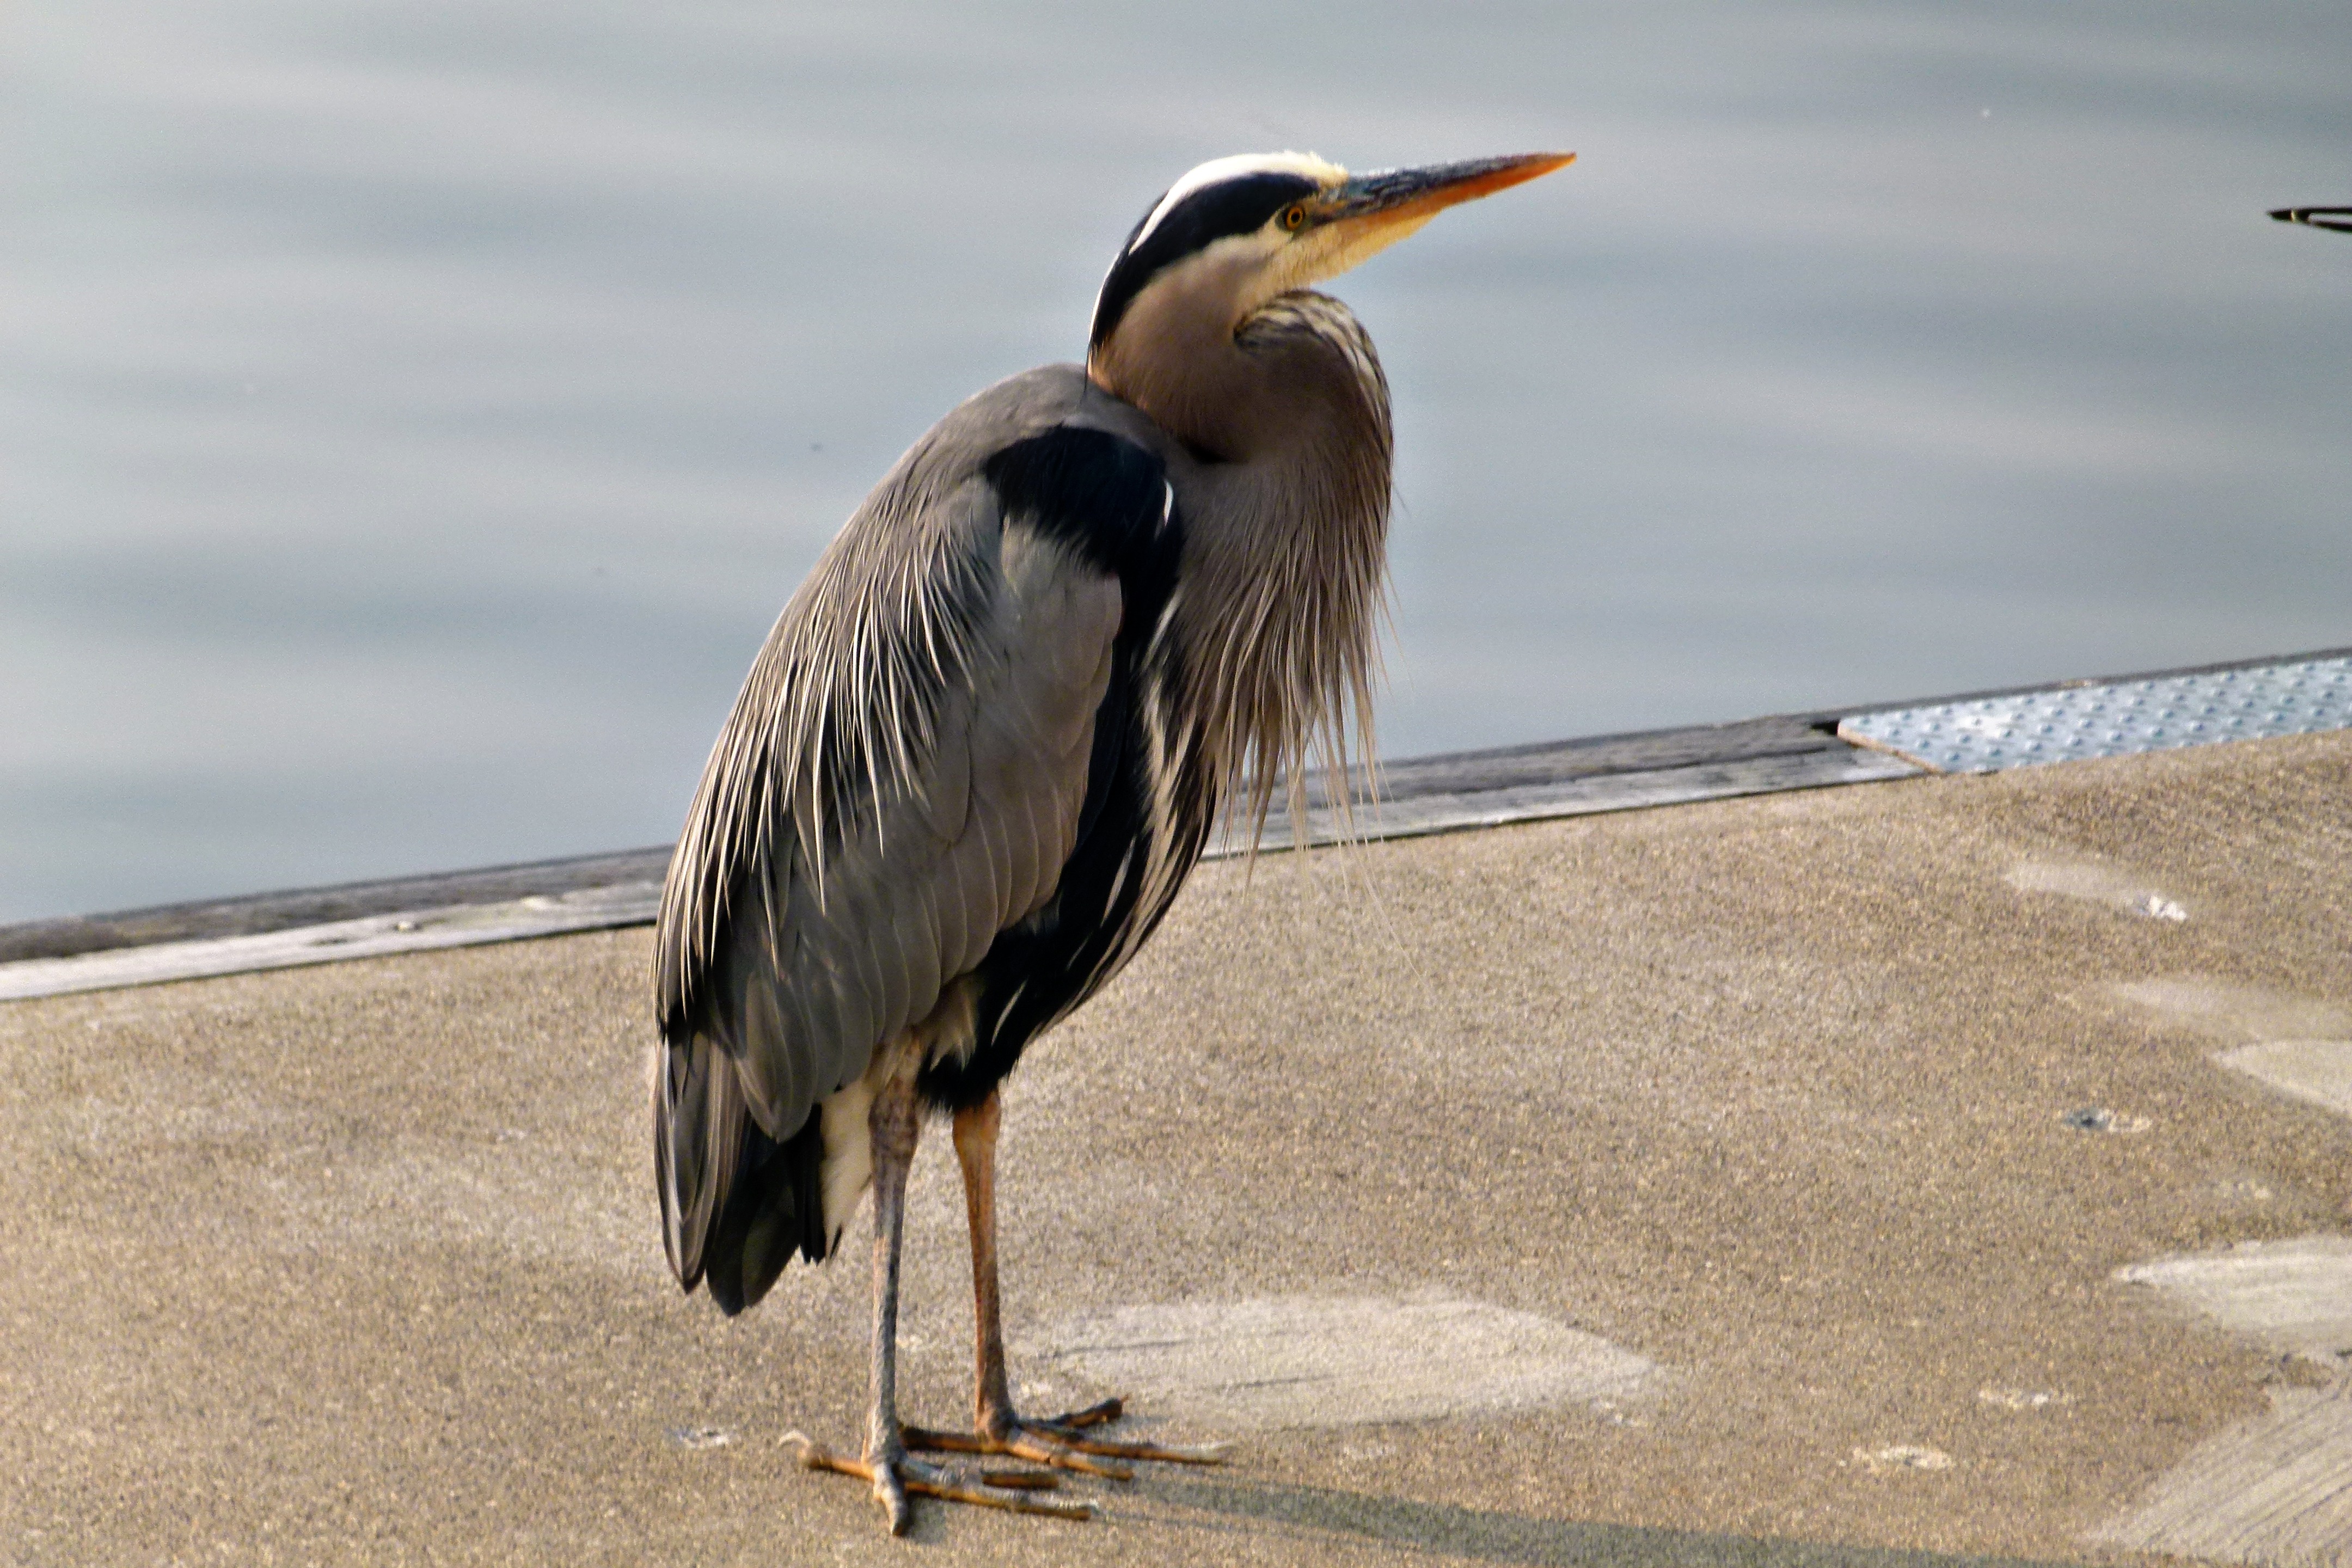
nature, outdoor, wilderness, bird, wing, animal, fly, wildlife, wild, beak, mammal, freedom, feather, avian, fauna, majestic, wings, vertebrate, creature, heron, waterbird, blue heron